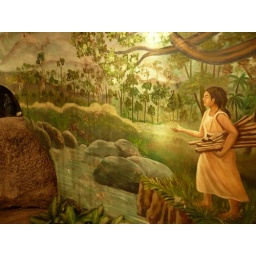
the peasant that found a statue of the black virgin on a rock in a river